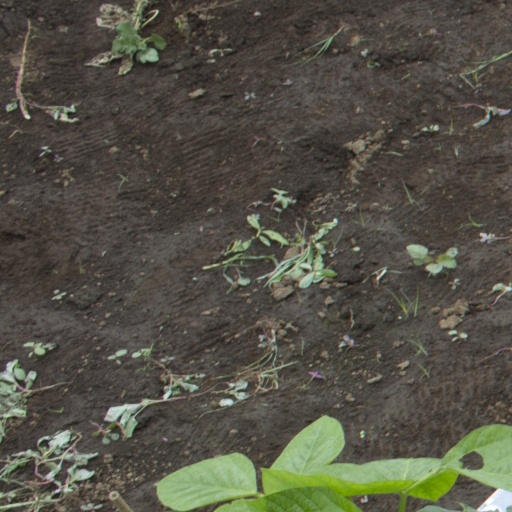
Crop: soybean